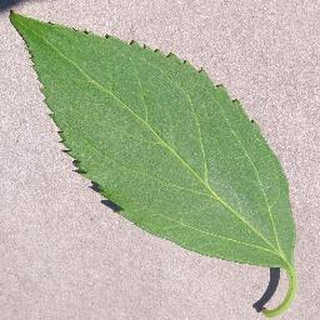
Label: healthy_cherry